Life Is Sweet (film)

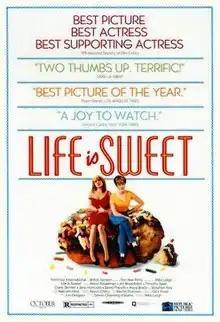
Theatrical release poster

Life Is Sweet is a 1990 British comedy-drama film directed by Mike Leigh, starring Alison Steadman, Jim Broadbent, Claire Skinner, Jane Horrocks and Timothy Spall. Leigh's third cinematic film, it was his most commercially successful title at the time of release. A tragi-comic story, it follows the fortunes of a working-class North London family over a few weeks one summer.